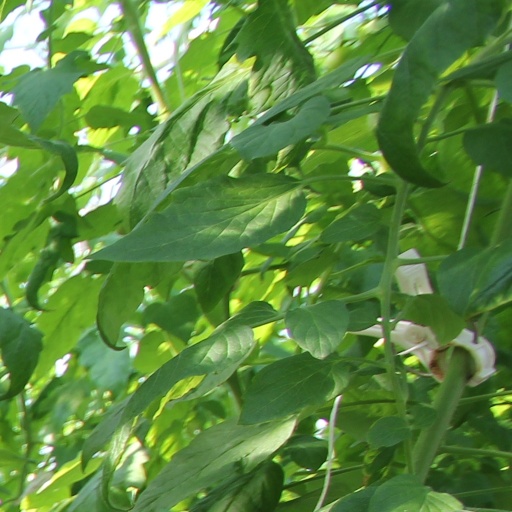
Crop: tomato